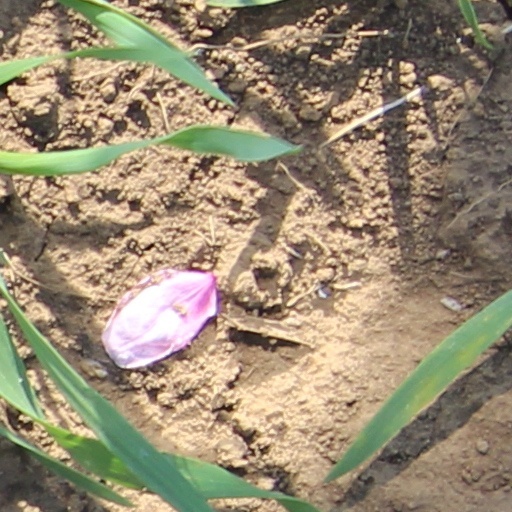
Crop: wheat